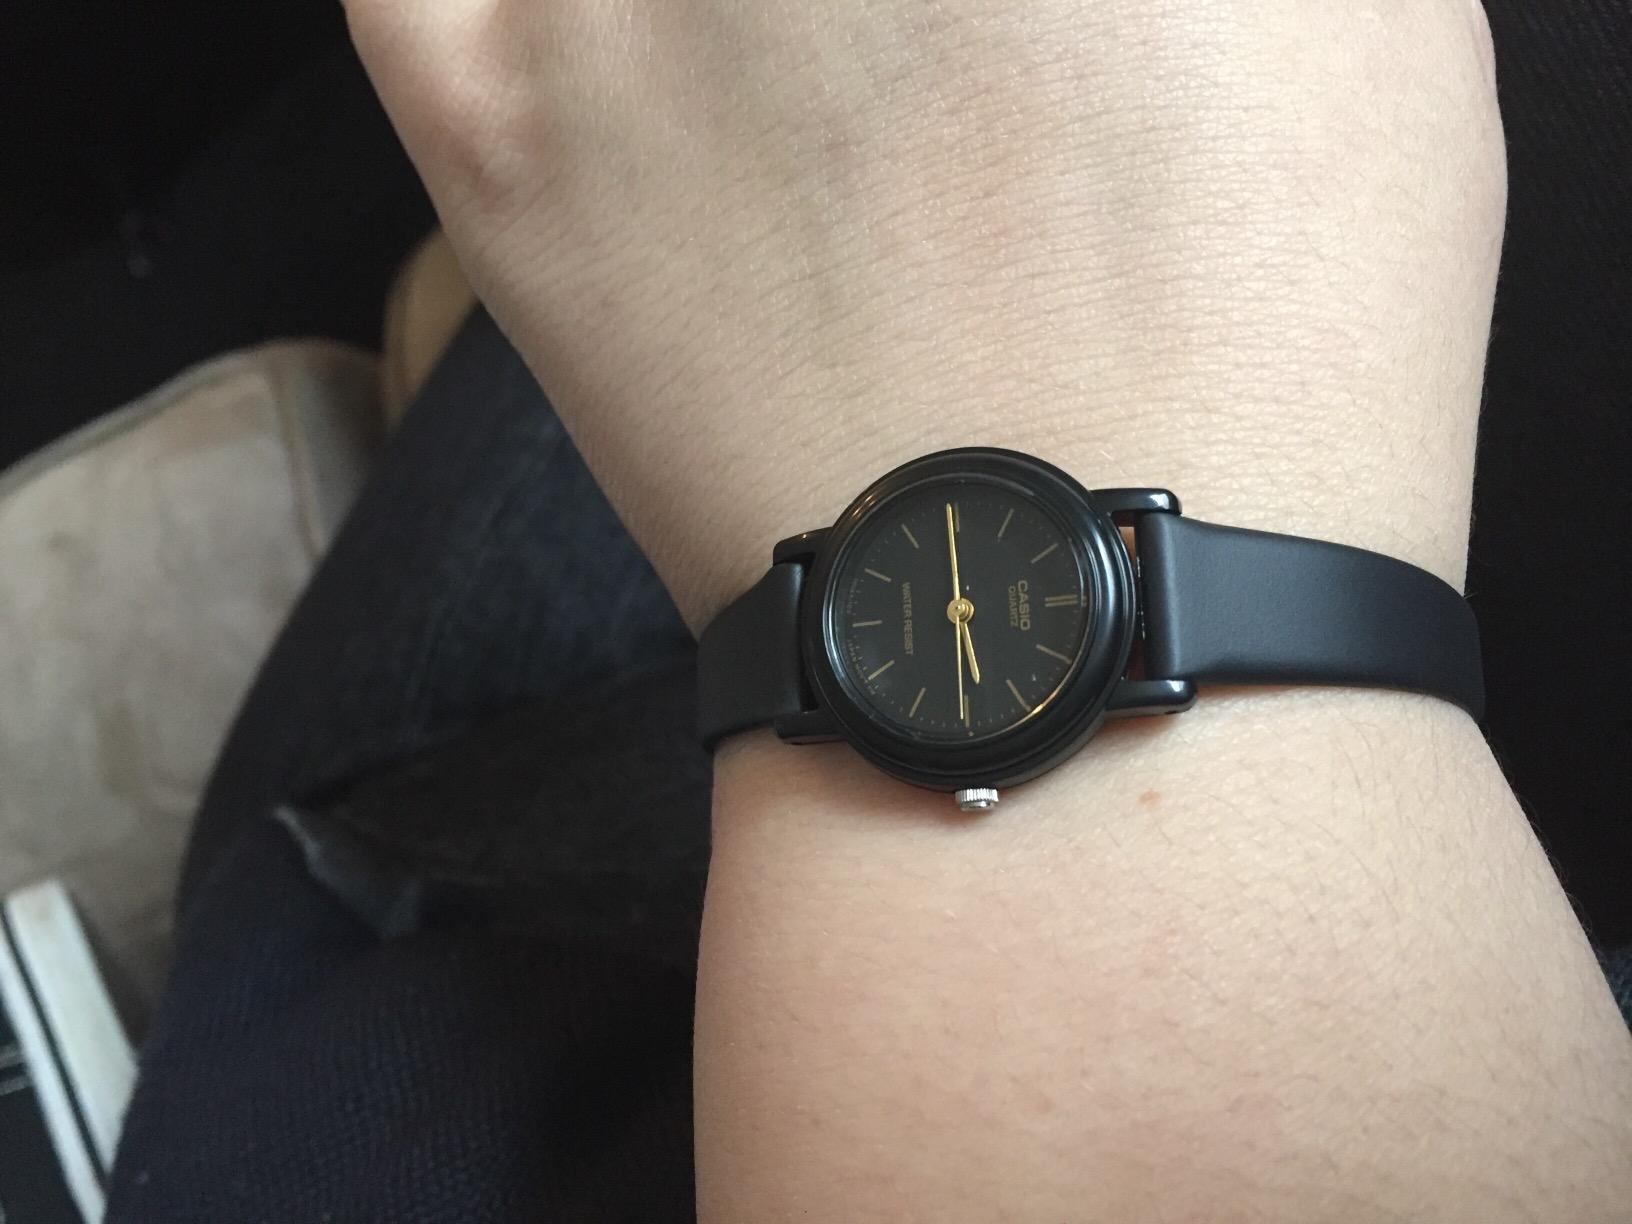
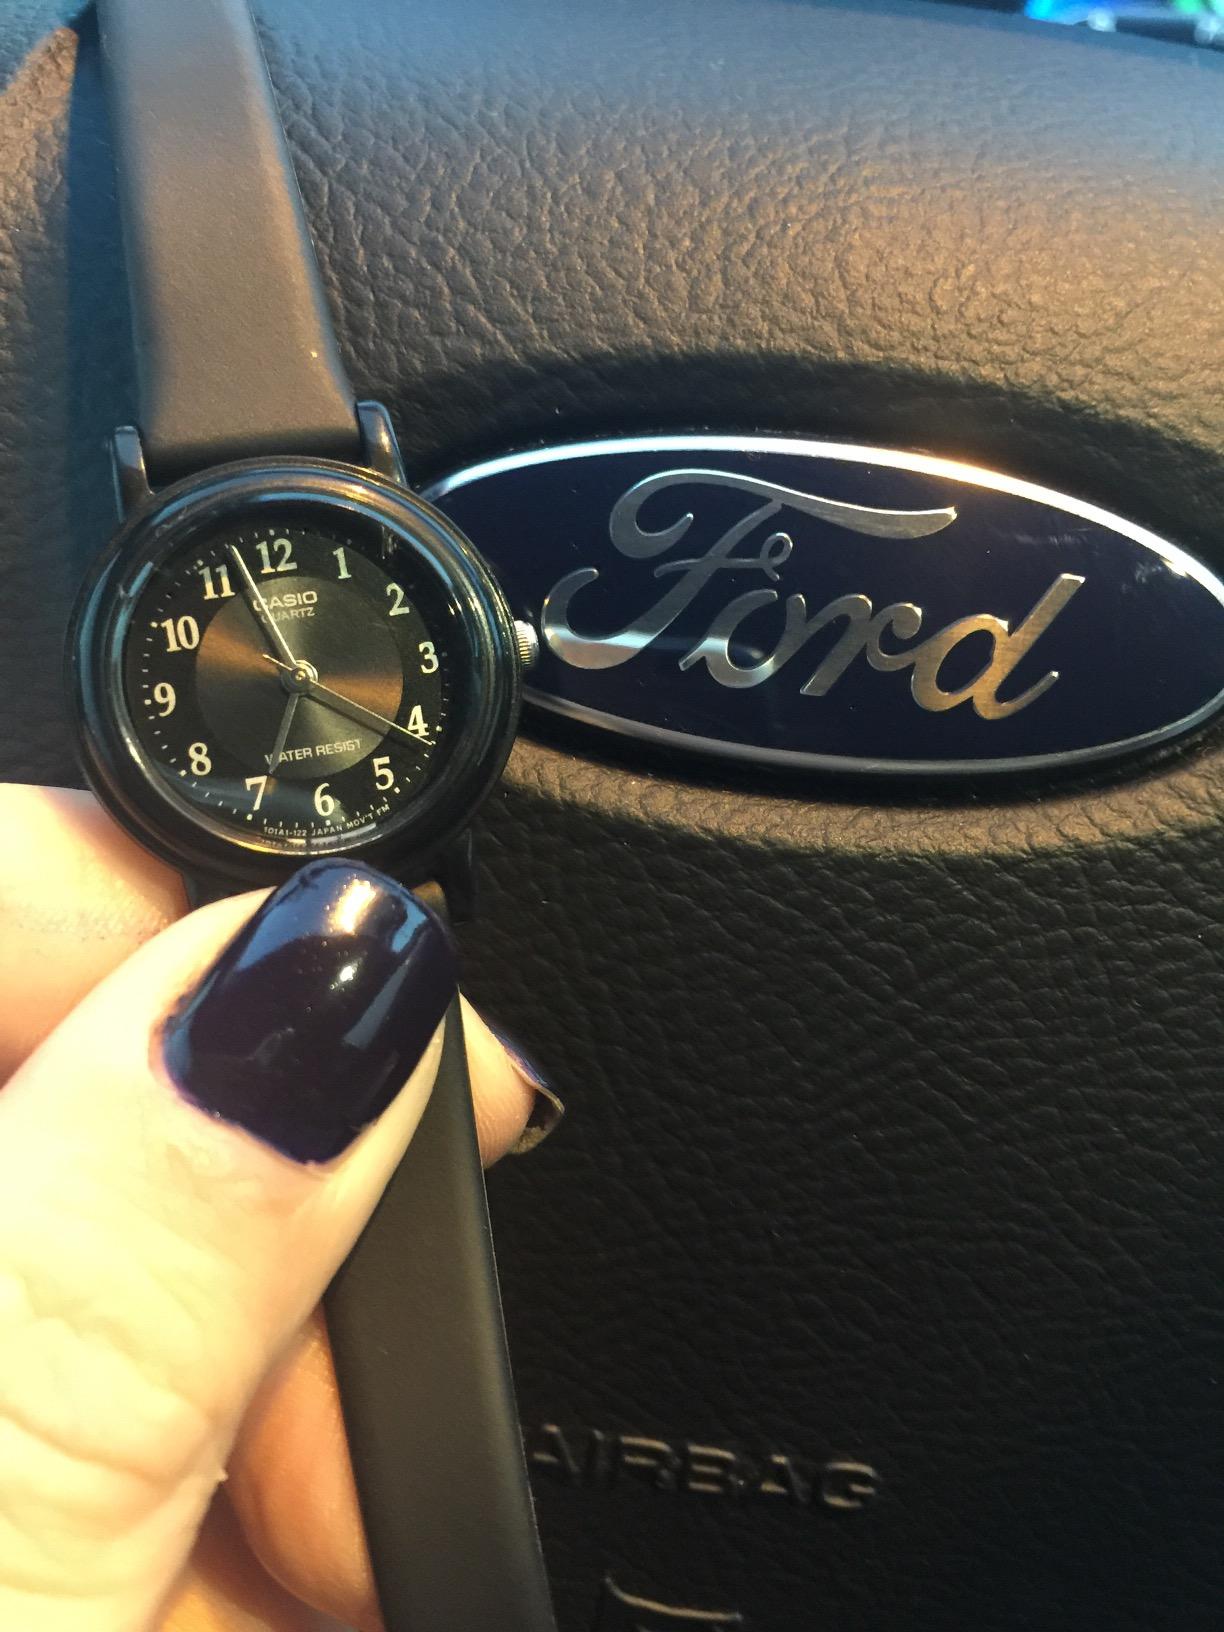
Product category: accessories_watch
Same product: no